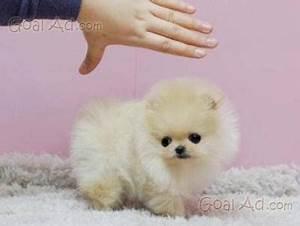
dog